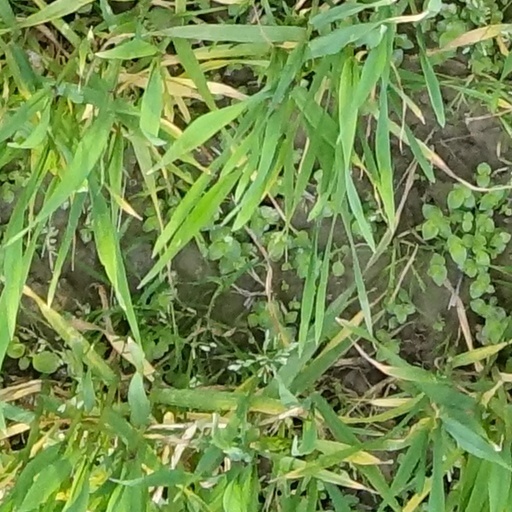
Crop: wheat